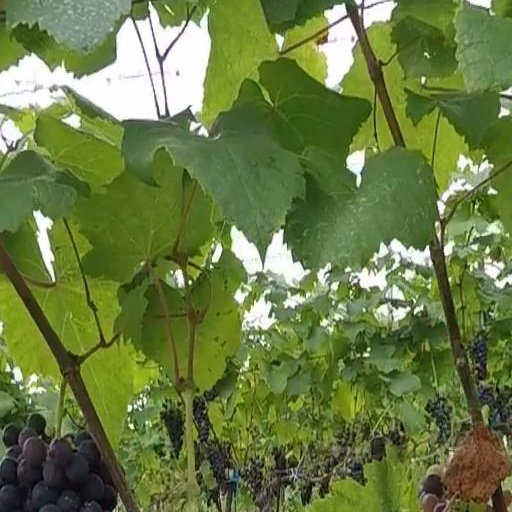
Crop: grape